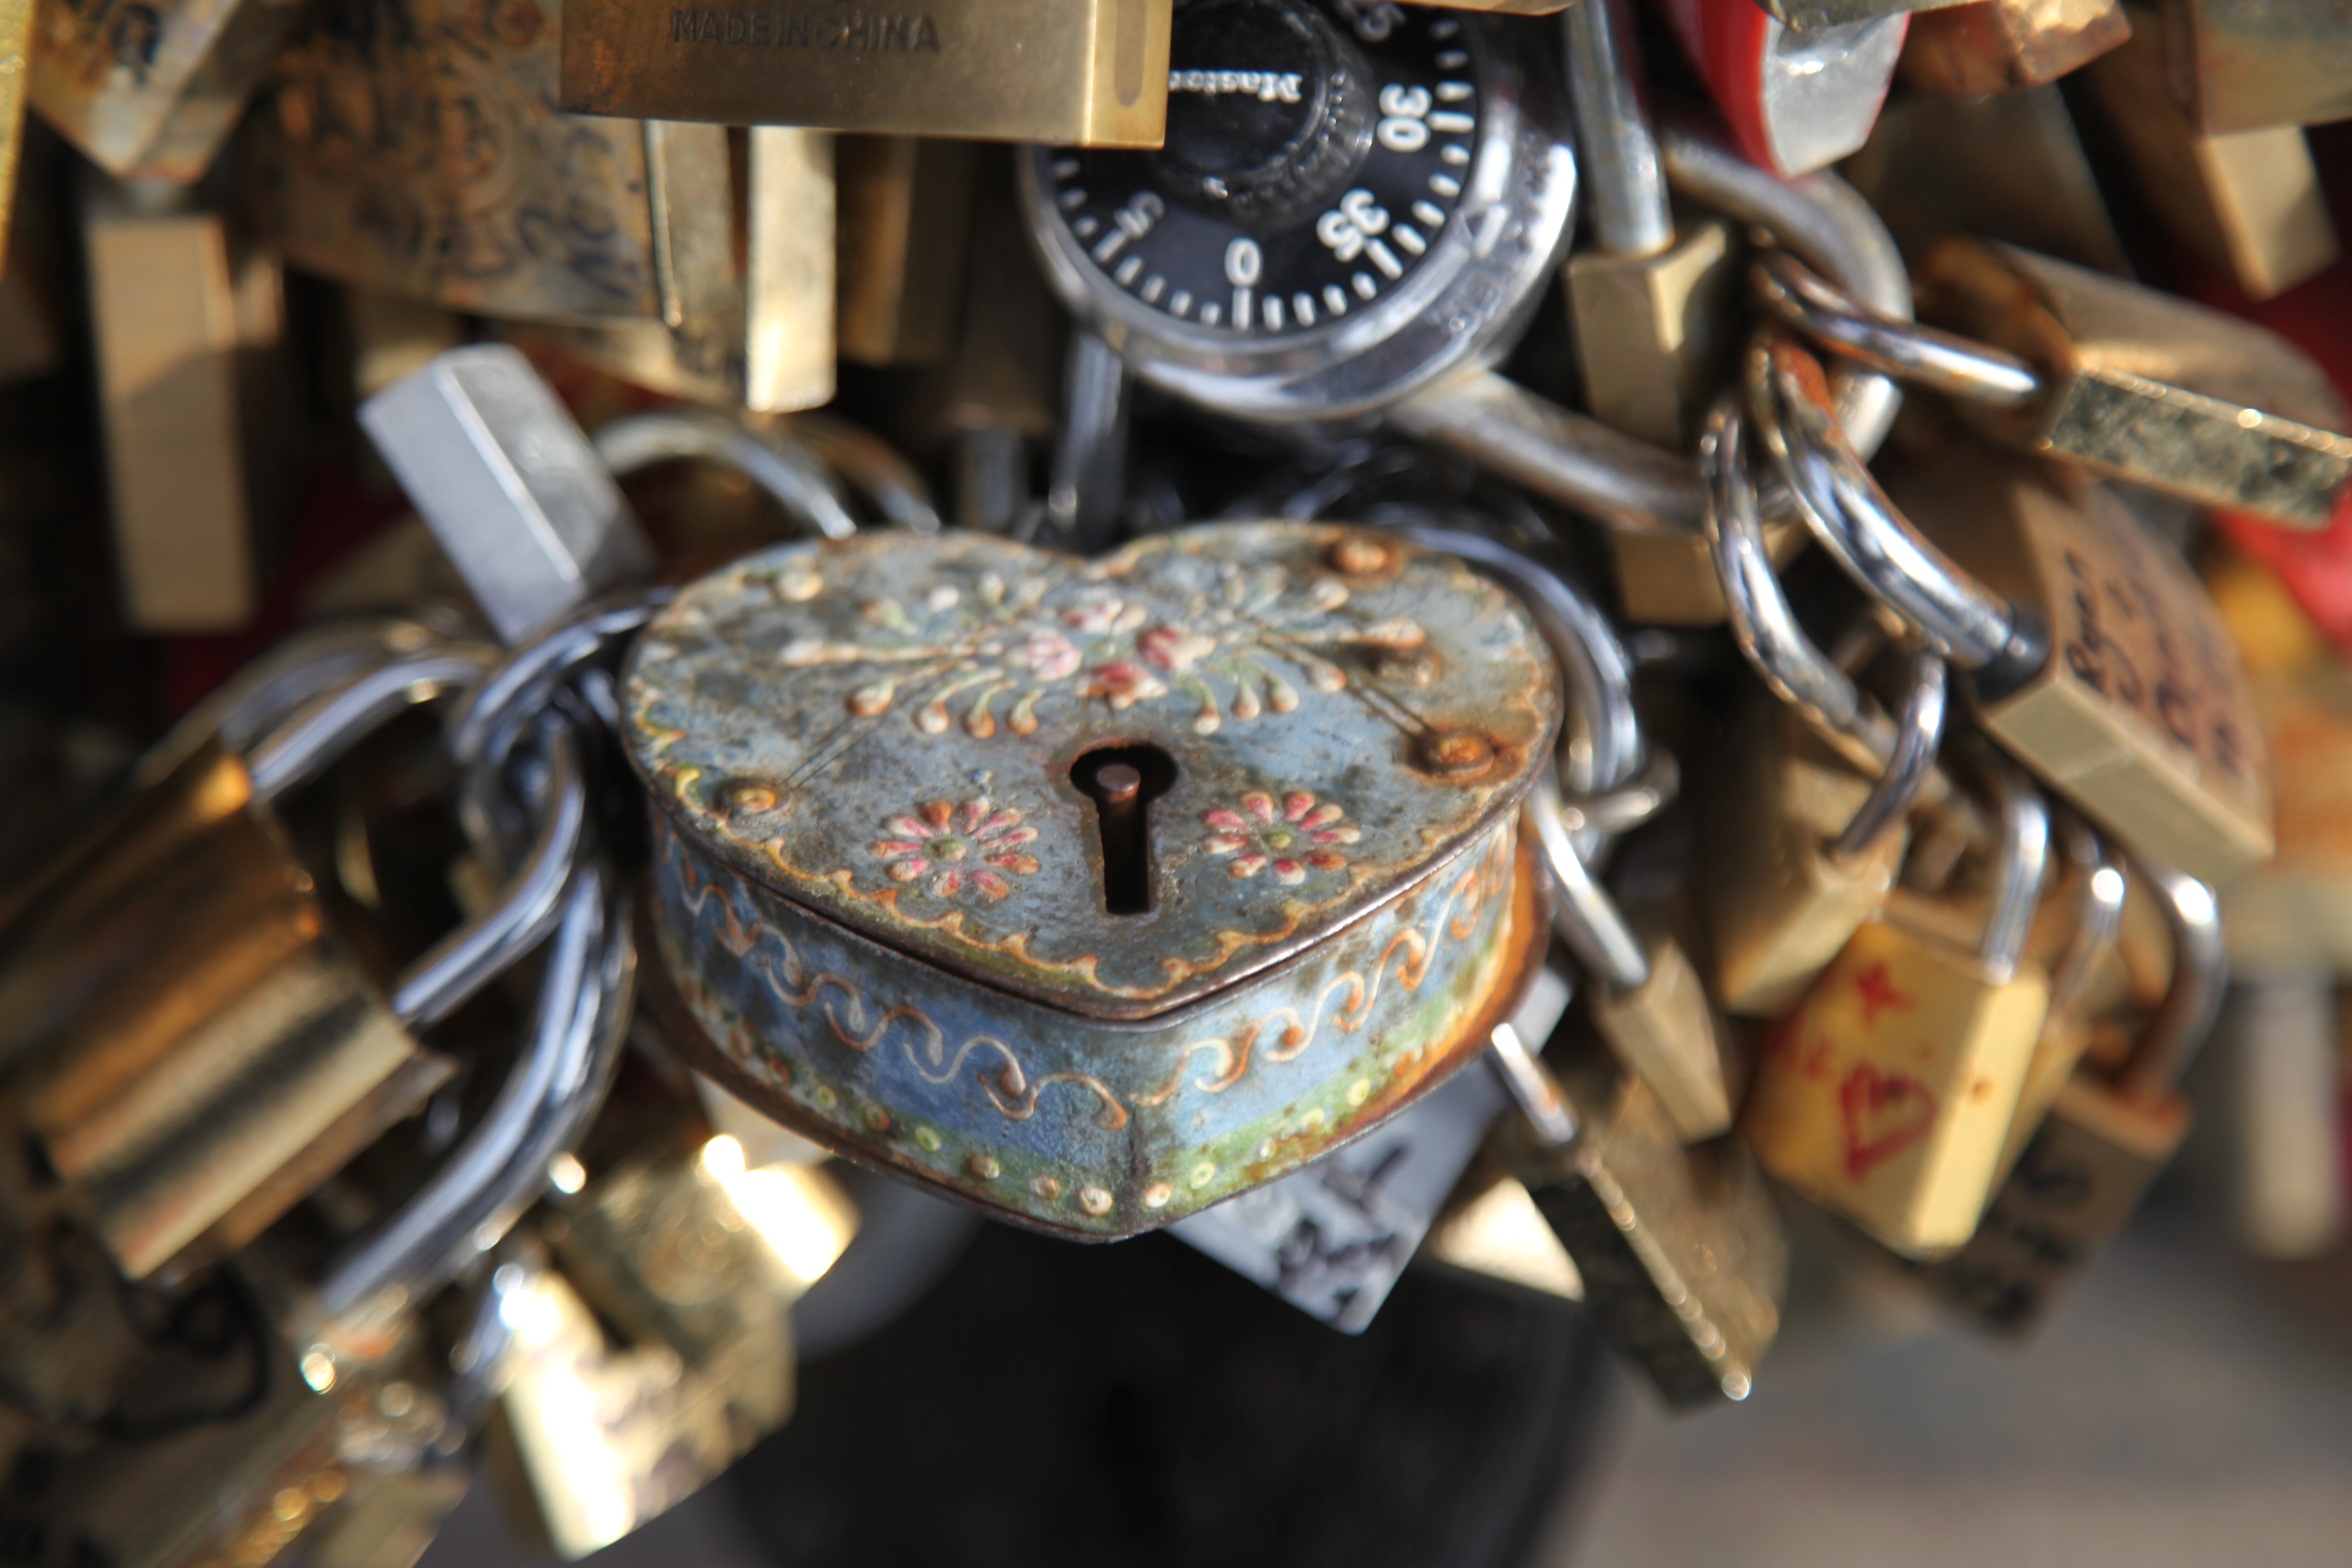
bridge, paris, vehicle, key, locksmith